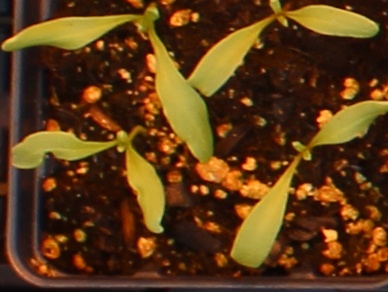
Label: Sugar beet